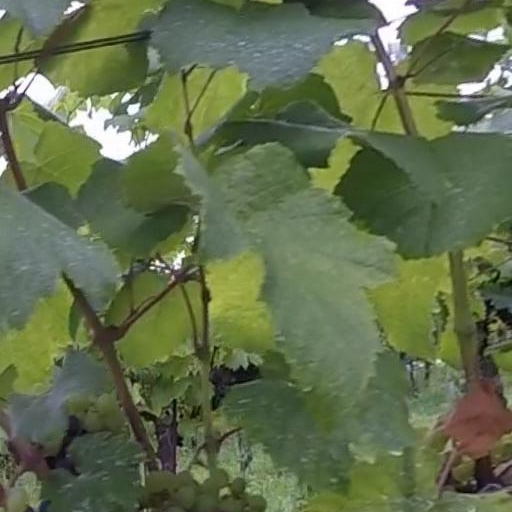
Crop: grape